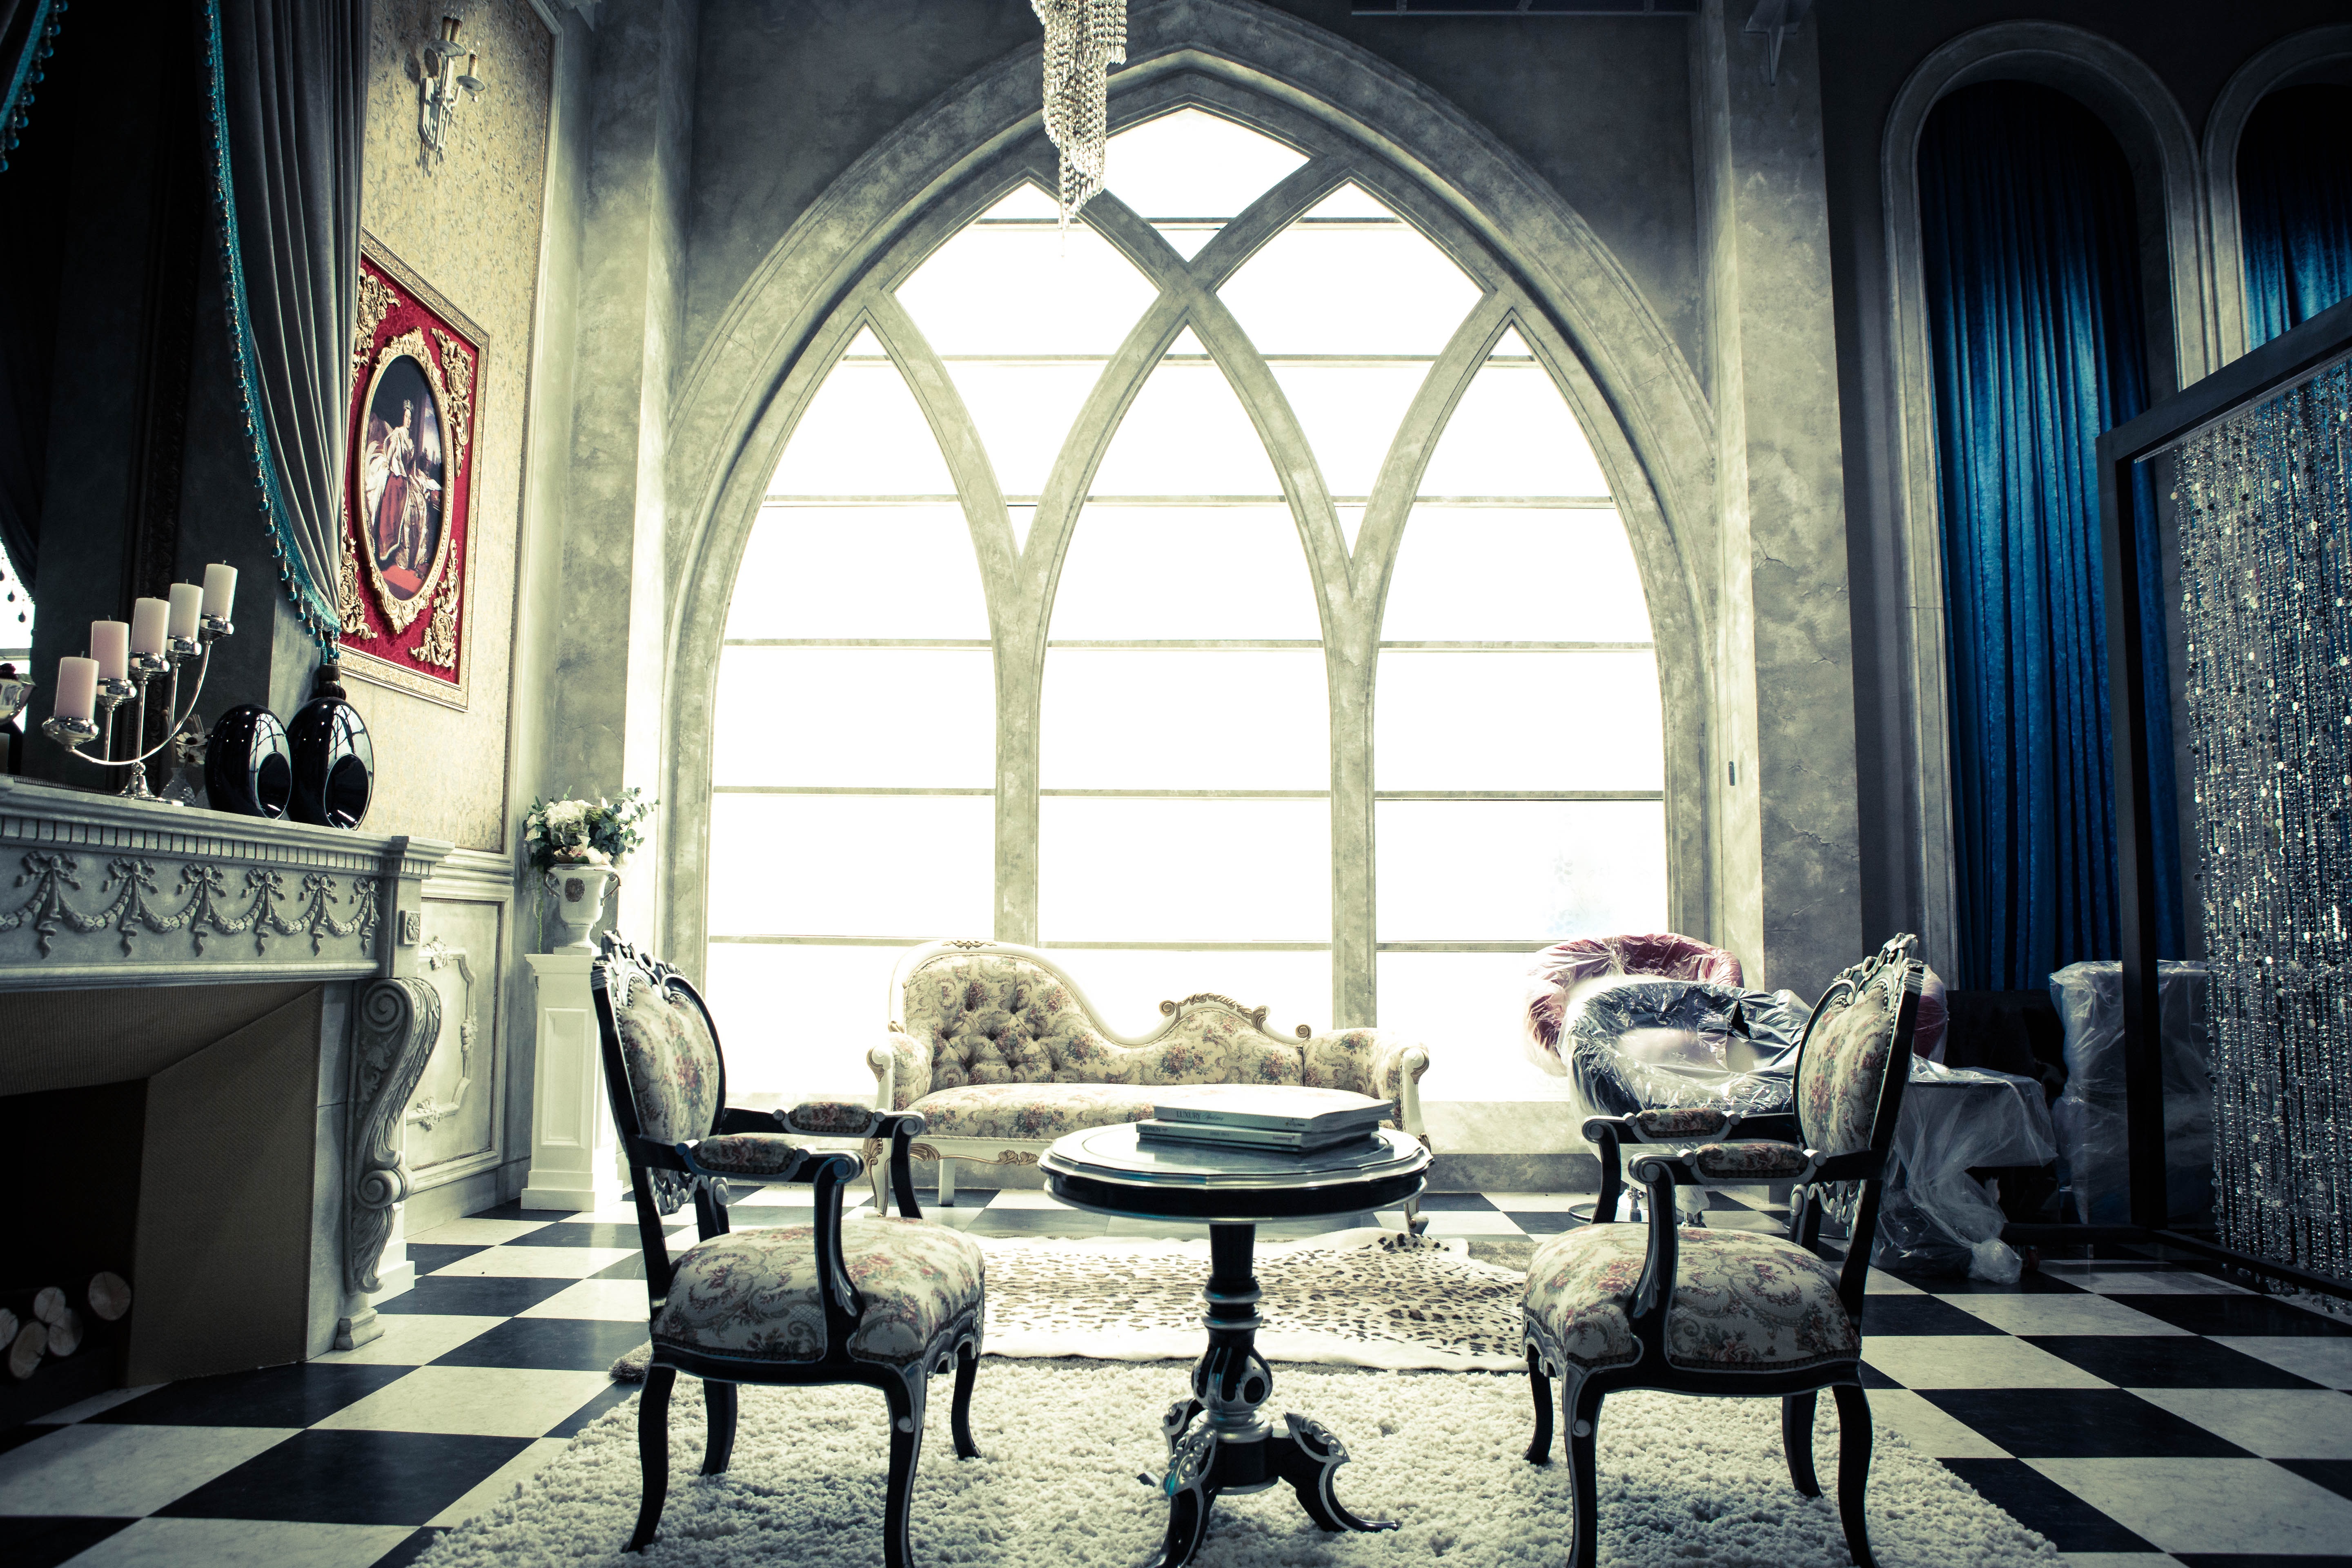
mansion, house, window, home, color, studio, living room, furniture, room, interior design, estate, western style, rental studio